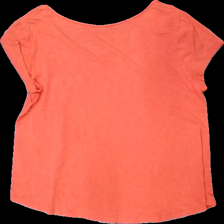
View: back
Type: T-shirt
Category: Ladies
Brand: Missing
Colors: Red
Material: 100% viscose
Cut: Regular, C-collar
Season: All
Holes: Major
Damage: Holes
Damage location: bottom center
Price range: <50
Recommended usage: Export
Comment: Washed out